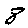
Label: 8